Reflections in a Dark Sky

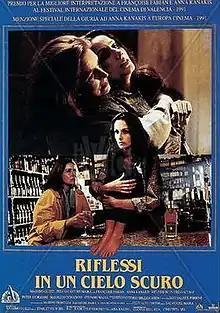

Reflections in a Dark Sky (Italian: "Riflessi in un cielo scuro") is a 1991 Italian drama film written and directed by Salvatore Maira.